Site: saxony
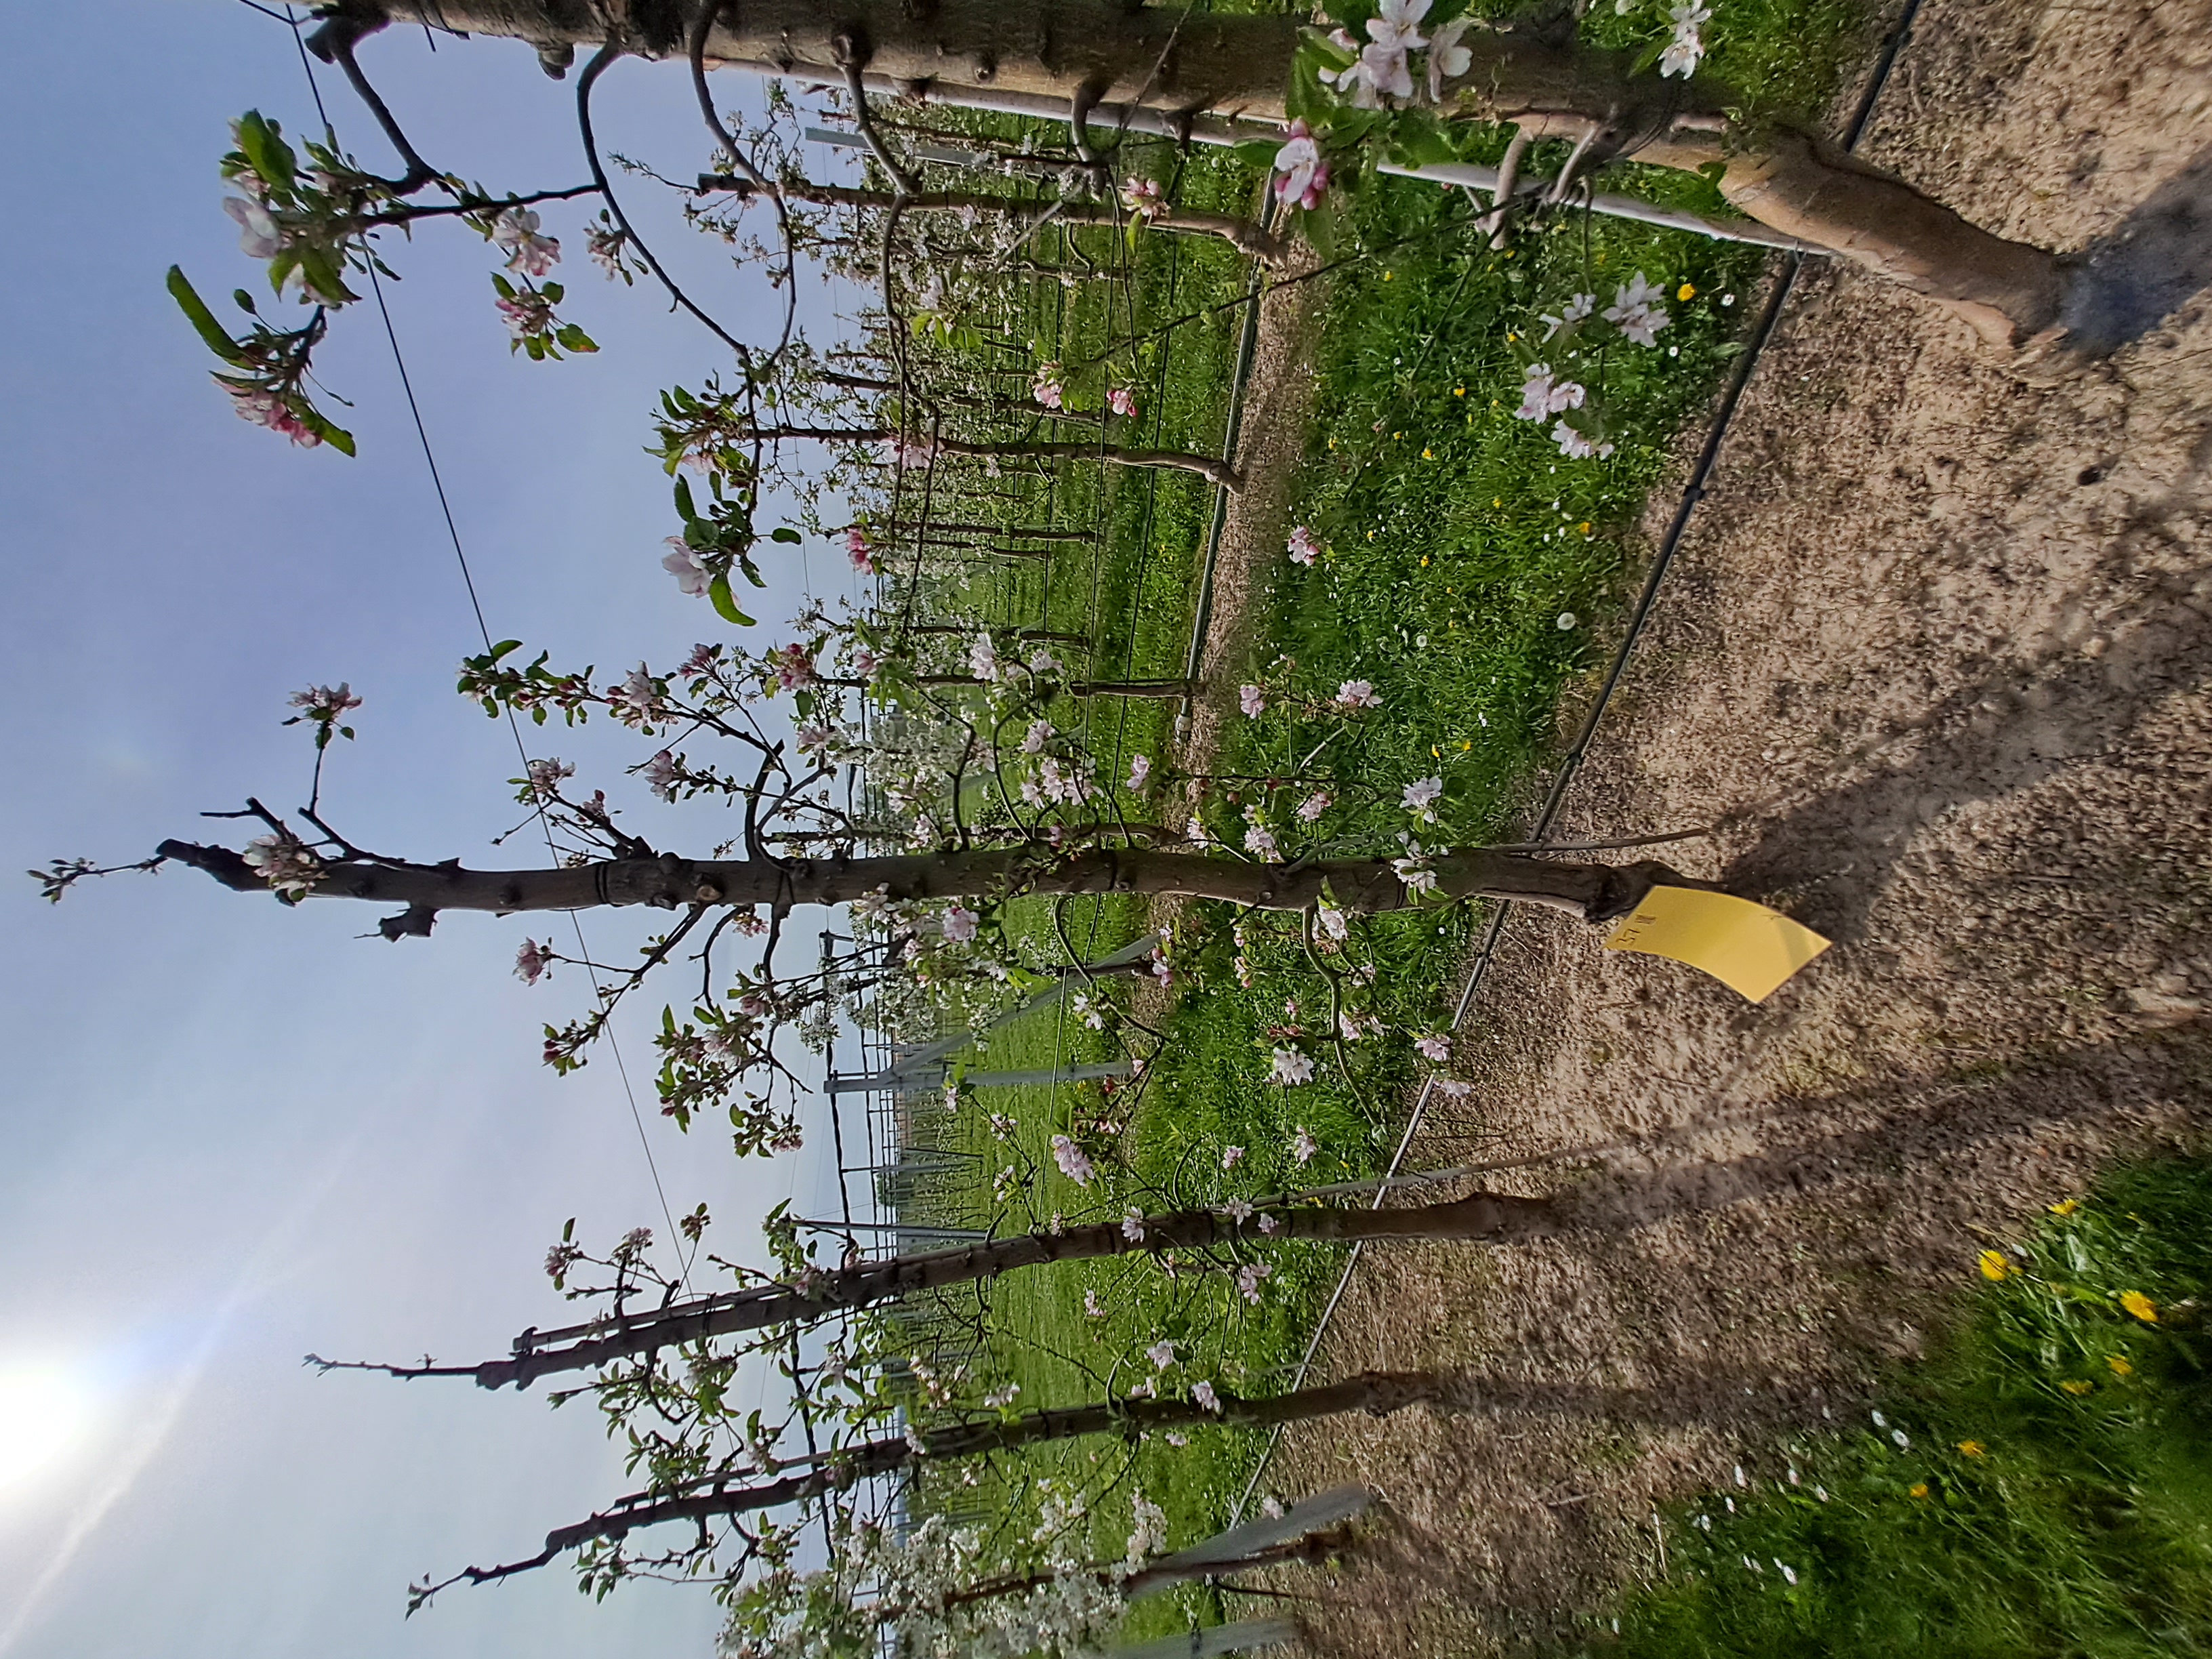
Growth stage (BBCH 65): Flowering